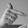
ASL letter: T